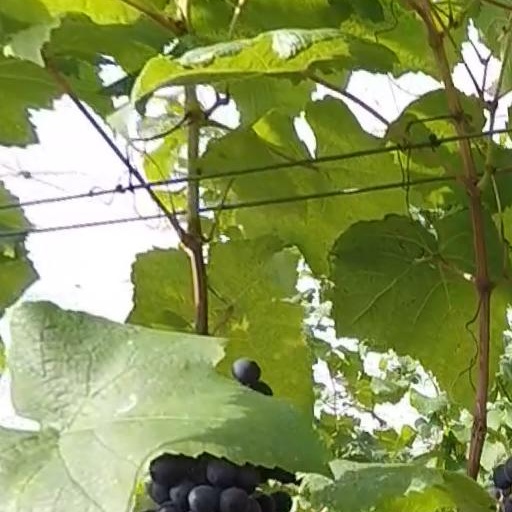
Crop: grape